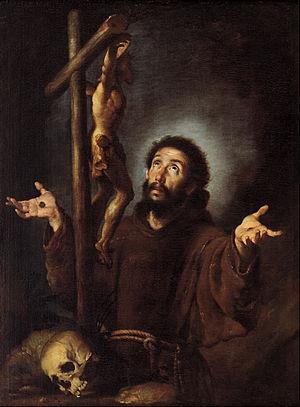
Alonso de Madrid, probablement né dans le dernier quart du XVᵉ siècle, est un frère mineur espagnol, actif durant la première moitié du XVIᵉ siècle, dans la province franciscaine de Castille ou de Carthagène. Il a laissé un manuel ascétique, Arte para servir a Dios, qui passe pour un chef-d'œuvre du genre, d'ailleurs recommandé par sainte Thérèse d'Avila.